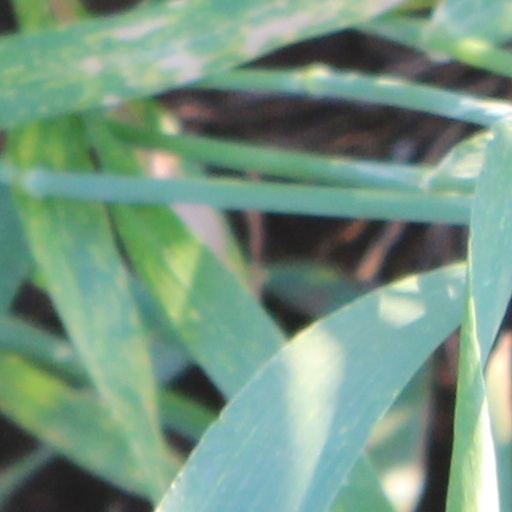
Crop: wheat